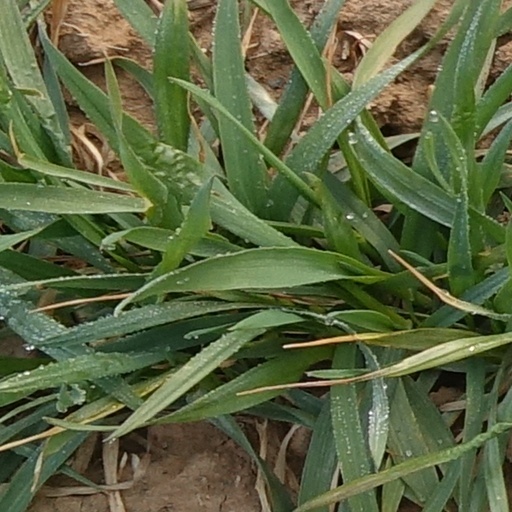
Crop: wheat